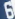
Number: 6